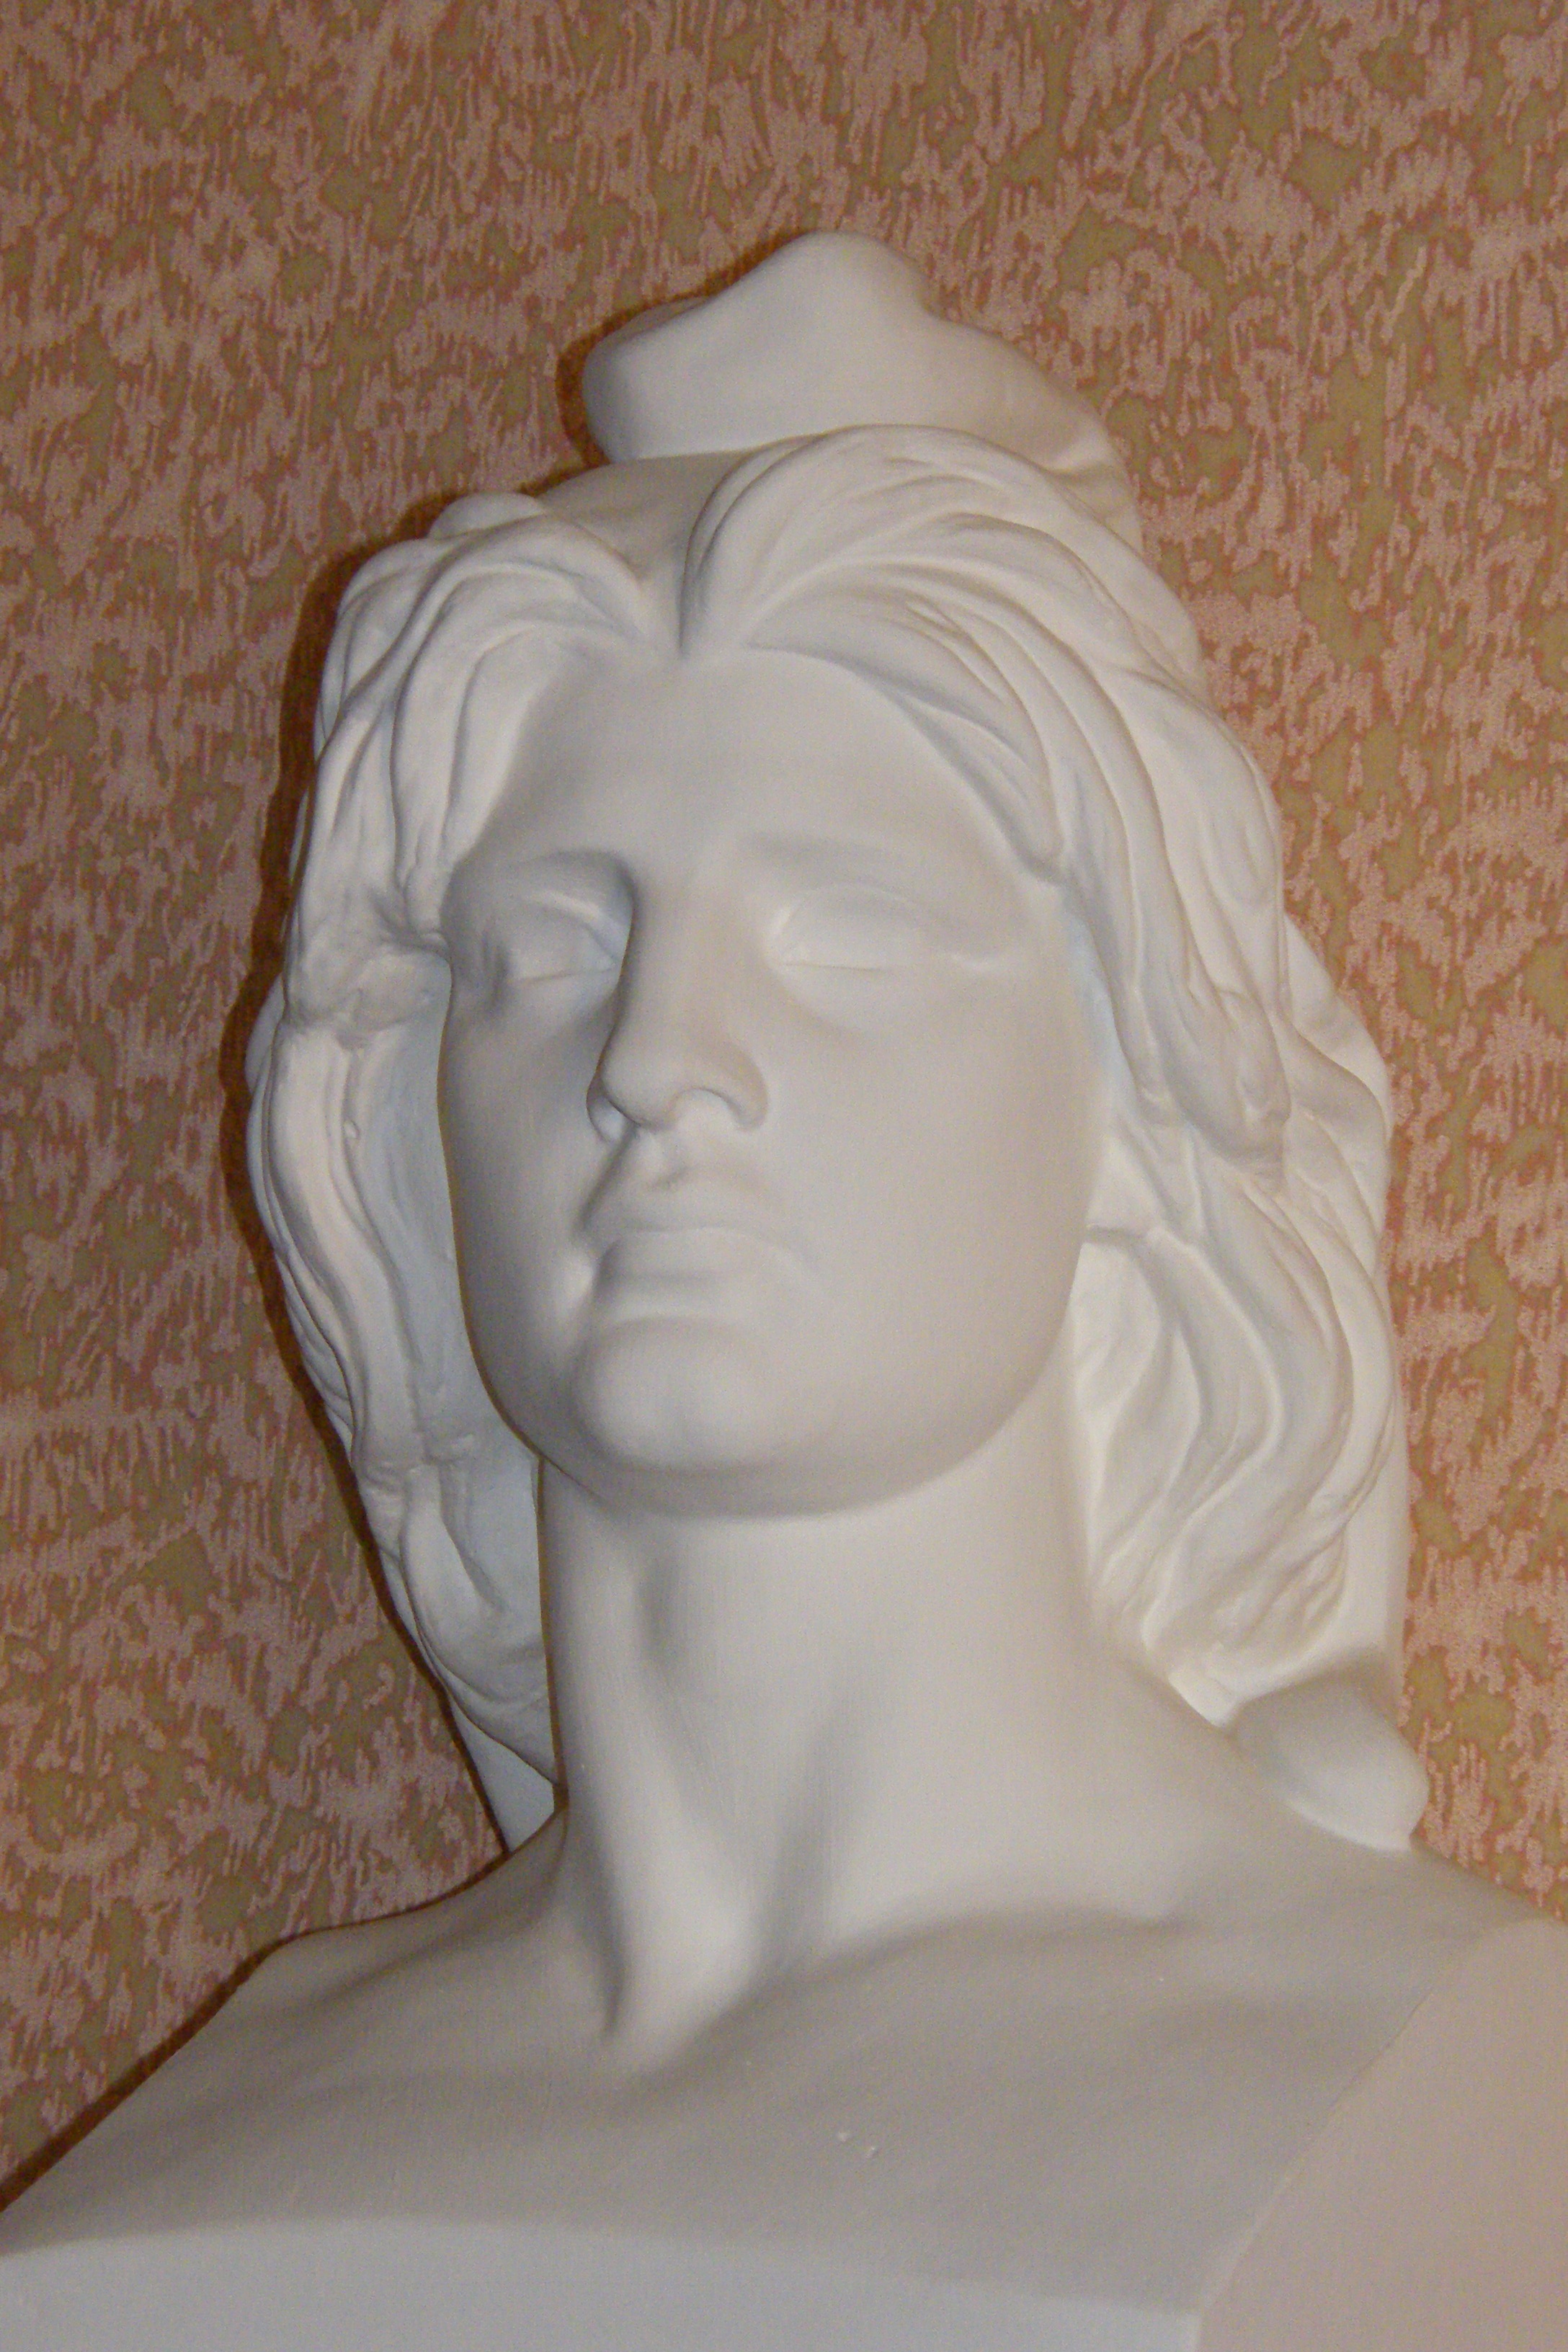
statue, artwork, mannequin, sculpture, art, cool image, head, figurine, relief, cool photo, town hall, marianne, stone carving, classical sculpture